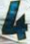
Number: 4